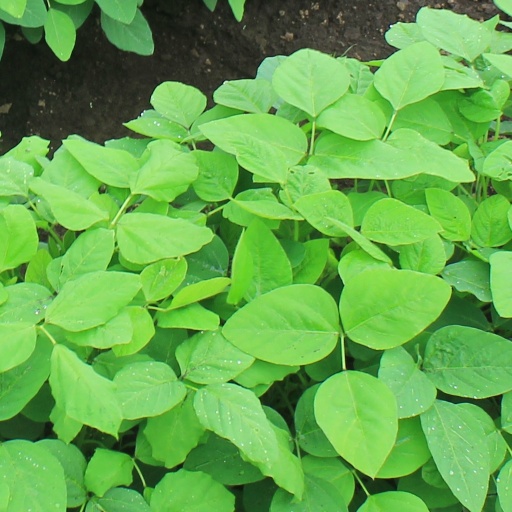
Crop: soybean